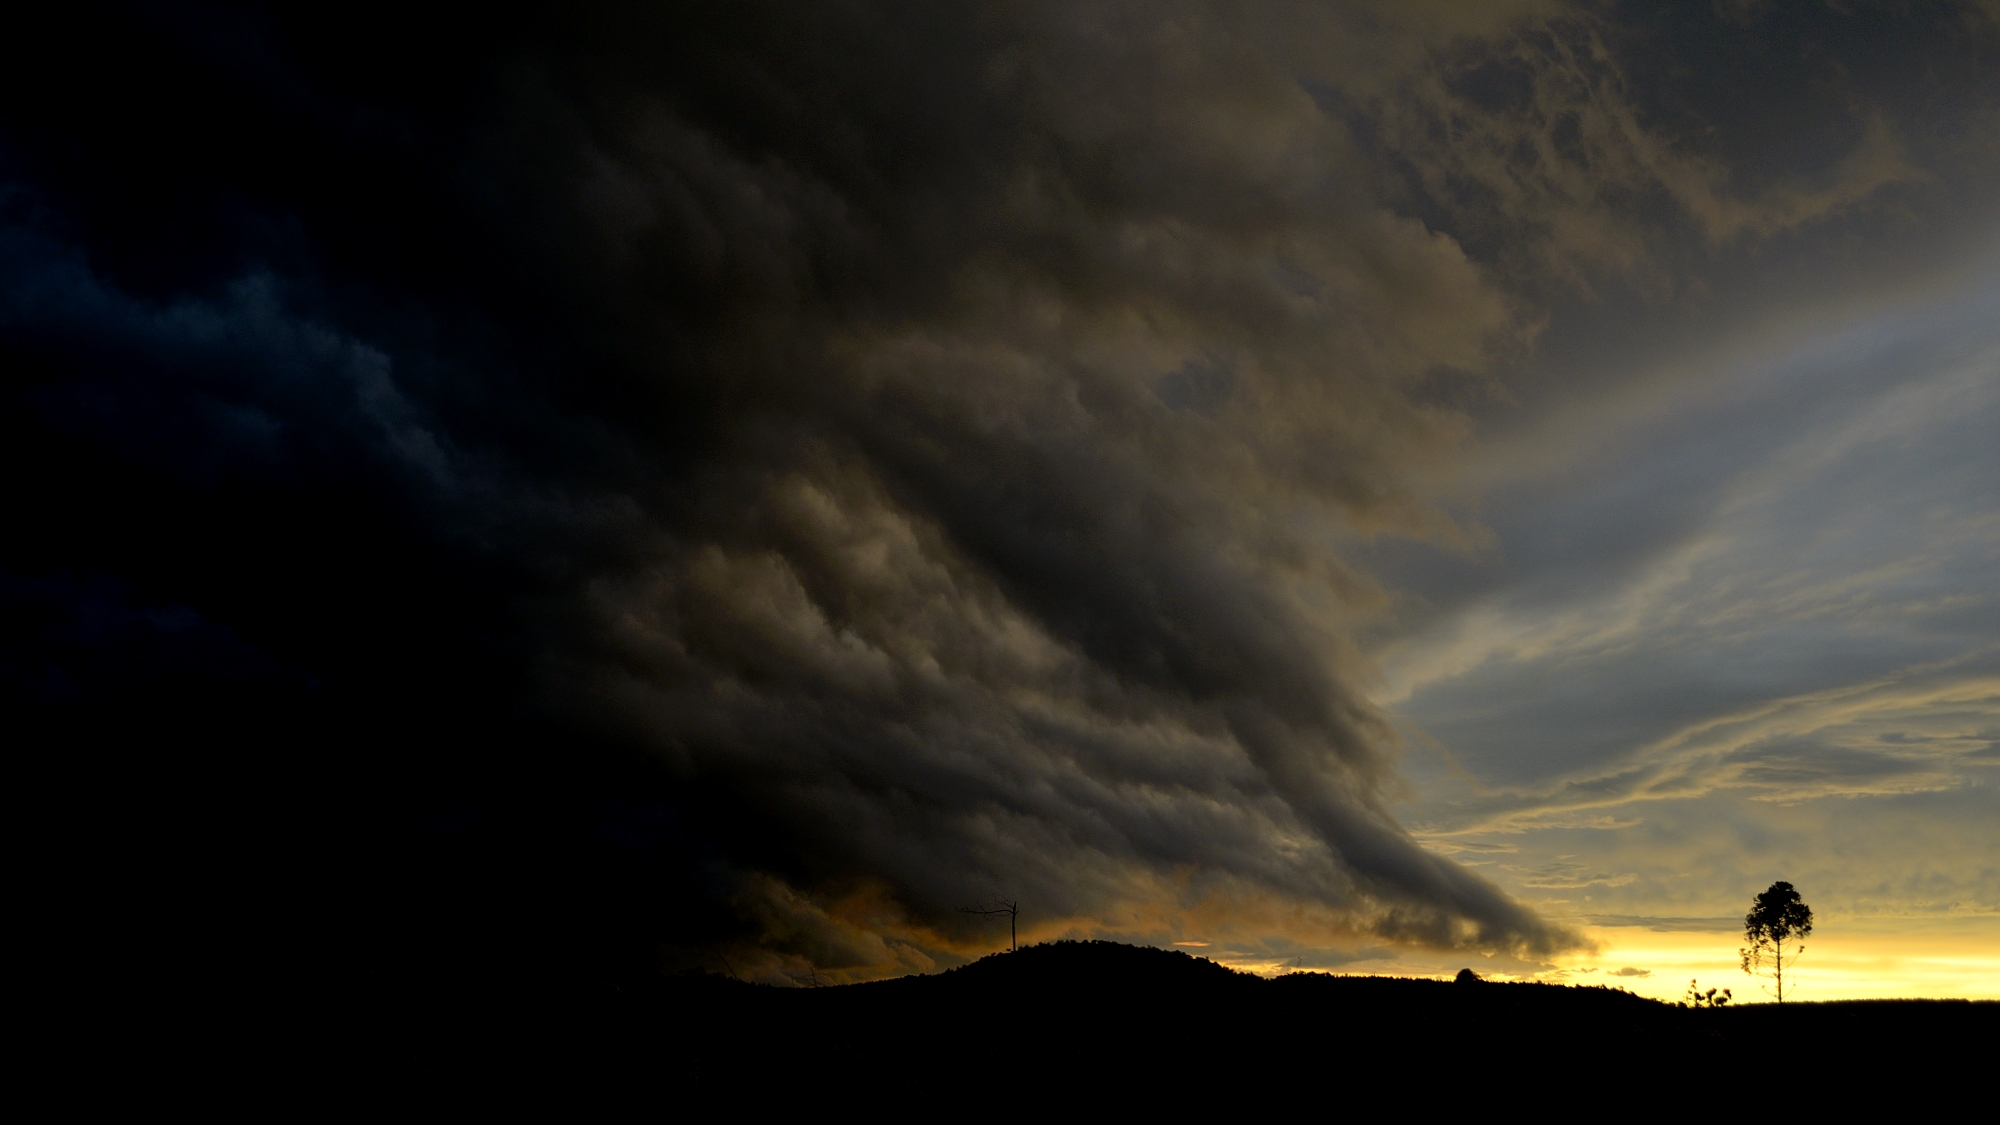
cloud, sky, sunset, sunlight, dawn, atmosphere, dusk, evening, weather, storm, darkness, thunder, 2014, thunderstorm, arbol, cielo, nube, tormenta, eldorado, misiones, vallehermoso, 9dejulio, llluvia, meteorological phenomenon